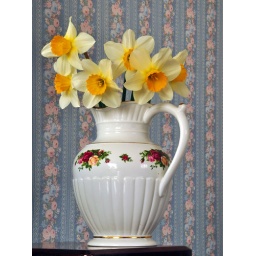
Two toned yellow daffodils in a white vase with wall papered background.